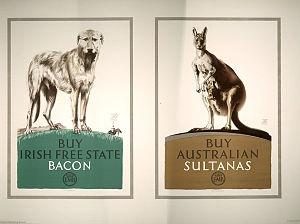
«Achetez du bacon de l’État libre d’Irlande et des raisins sultanas de l’Australie» - Affiche du «Empire Marketing Board» (Grande-Bretagne)"